Interstate 90 in Illinois

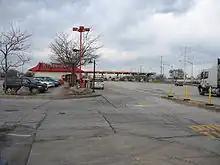
The former Chicago Skyway McDonald's, pictured in 2006 south of the toll plaza.

The Chicago Skyway was originally known as the Calumet Skyway. It cost $101 million (equivalent to $ in ) to construct and took about 34 months (nearly three years) to build. Nearly of elevated roadway, the Chicago Skyway was originally built as a shortcut for cars from State Street, a major north–south street on Chicago's South Side that serves the Loop, to the steel mills on the Southeast to the Indiana state line where the Indiana Toll Road begins. Later, when the Dan Ryan Expressway opened, the Chicago Skyway was extended west to connect to it. There are only two eastbound exits east of the toll barrier, whereas there are four westbound exits west of the toll barrier (so that no exits are available until one has crossed the bridge and paid the toll). The Chicago Skyway opened to traffic on April 16, 1958.